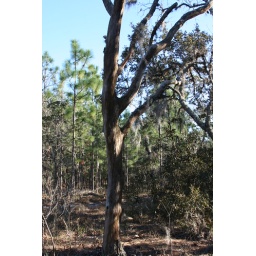
I saw this tree in the woods and thought it was unique just because it was bare